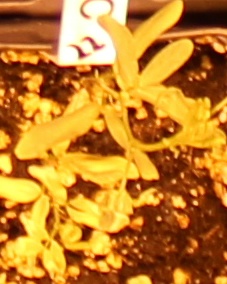
Label: Lentil